Thaddeus McCotter 2012 presidential campaign

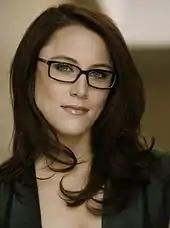
S. E. Cupp

McCotter filed a presidential campaign committee statement with the Federal Election Commission (FEC) and opened a campaign website on July 1, 2011. The website, which warned "your American Dream is endangered" was based on his book "Seize Freedom!" and listed "five core principles". These were: